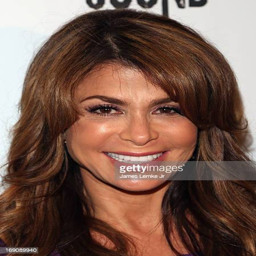
pop artist attends the tour los angeles premiere held